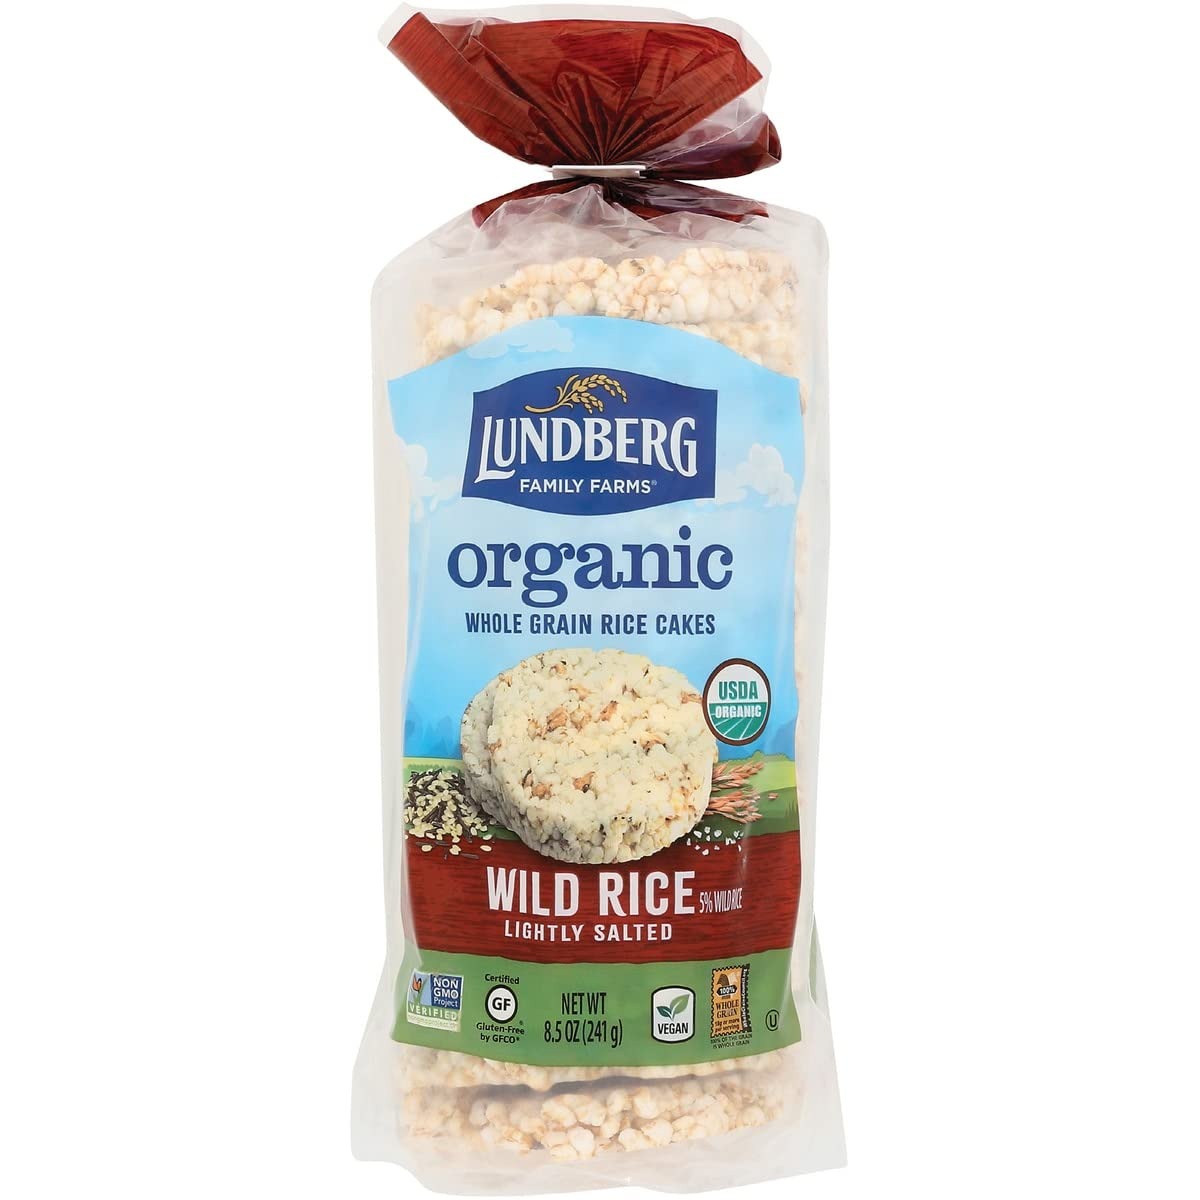
Item Name: Lundberg Rice Cake Wild Rice Org 8.5 OZ
Bullet Point 1: Simply made with wild rice and brown rice
Bullet Point 2: Source of healthful whole grains&nbsp; &nbsp;&nbsp;
Bullet Point 3: Enjoy plain or with your favorite toppings
Bullet Point 4: Gluten Free, Vegan, Vegetarian, Organic, Non-GMO
Value: 8.0
Unit: Ounce

Price: 4.12